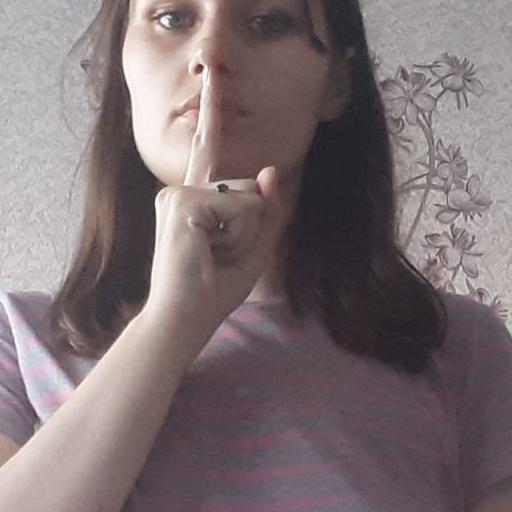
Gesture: mute